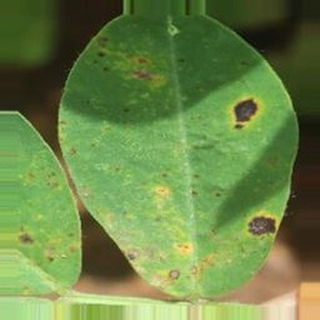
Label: groundnut_early_leaf_spot